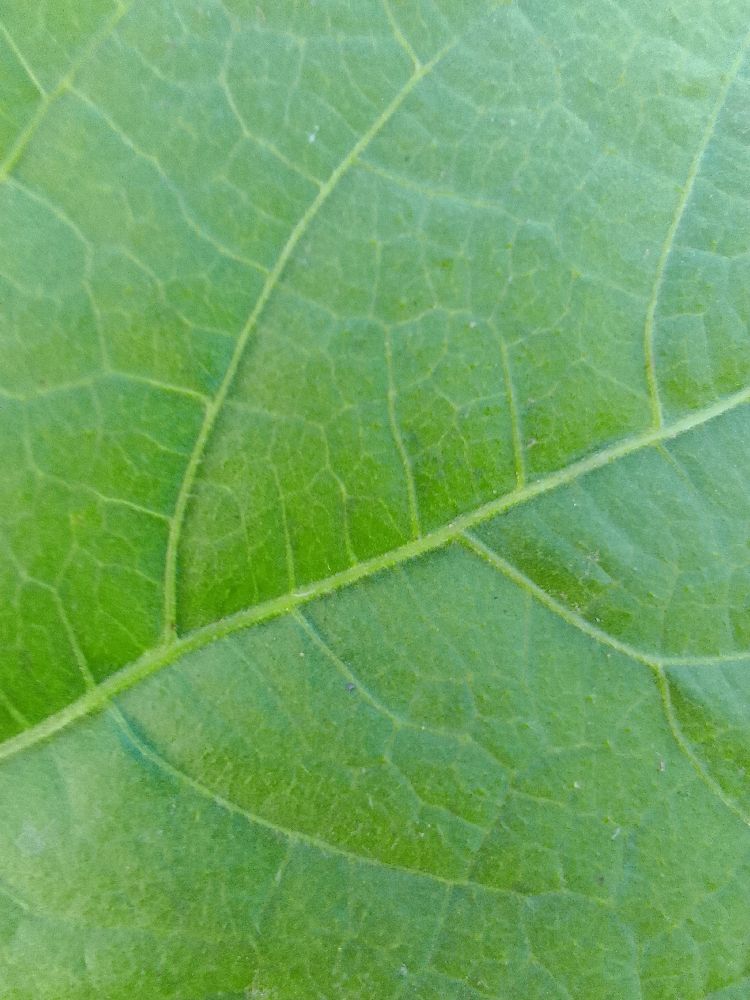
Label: healthy